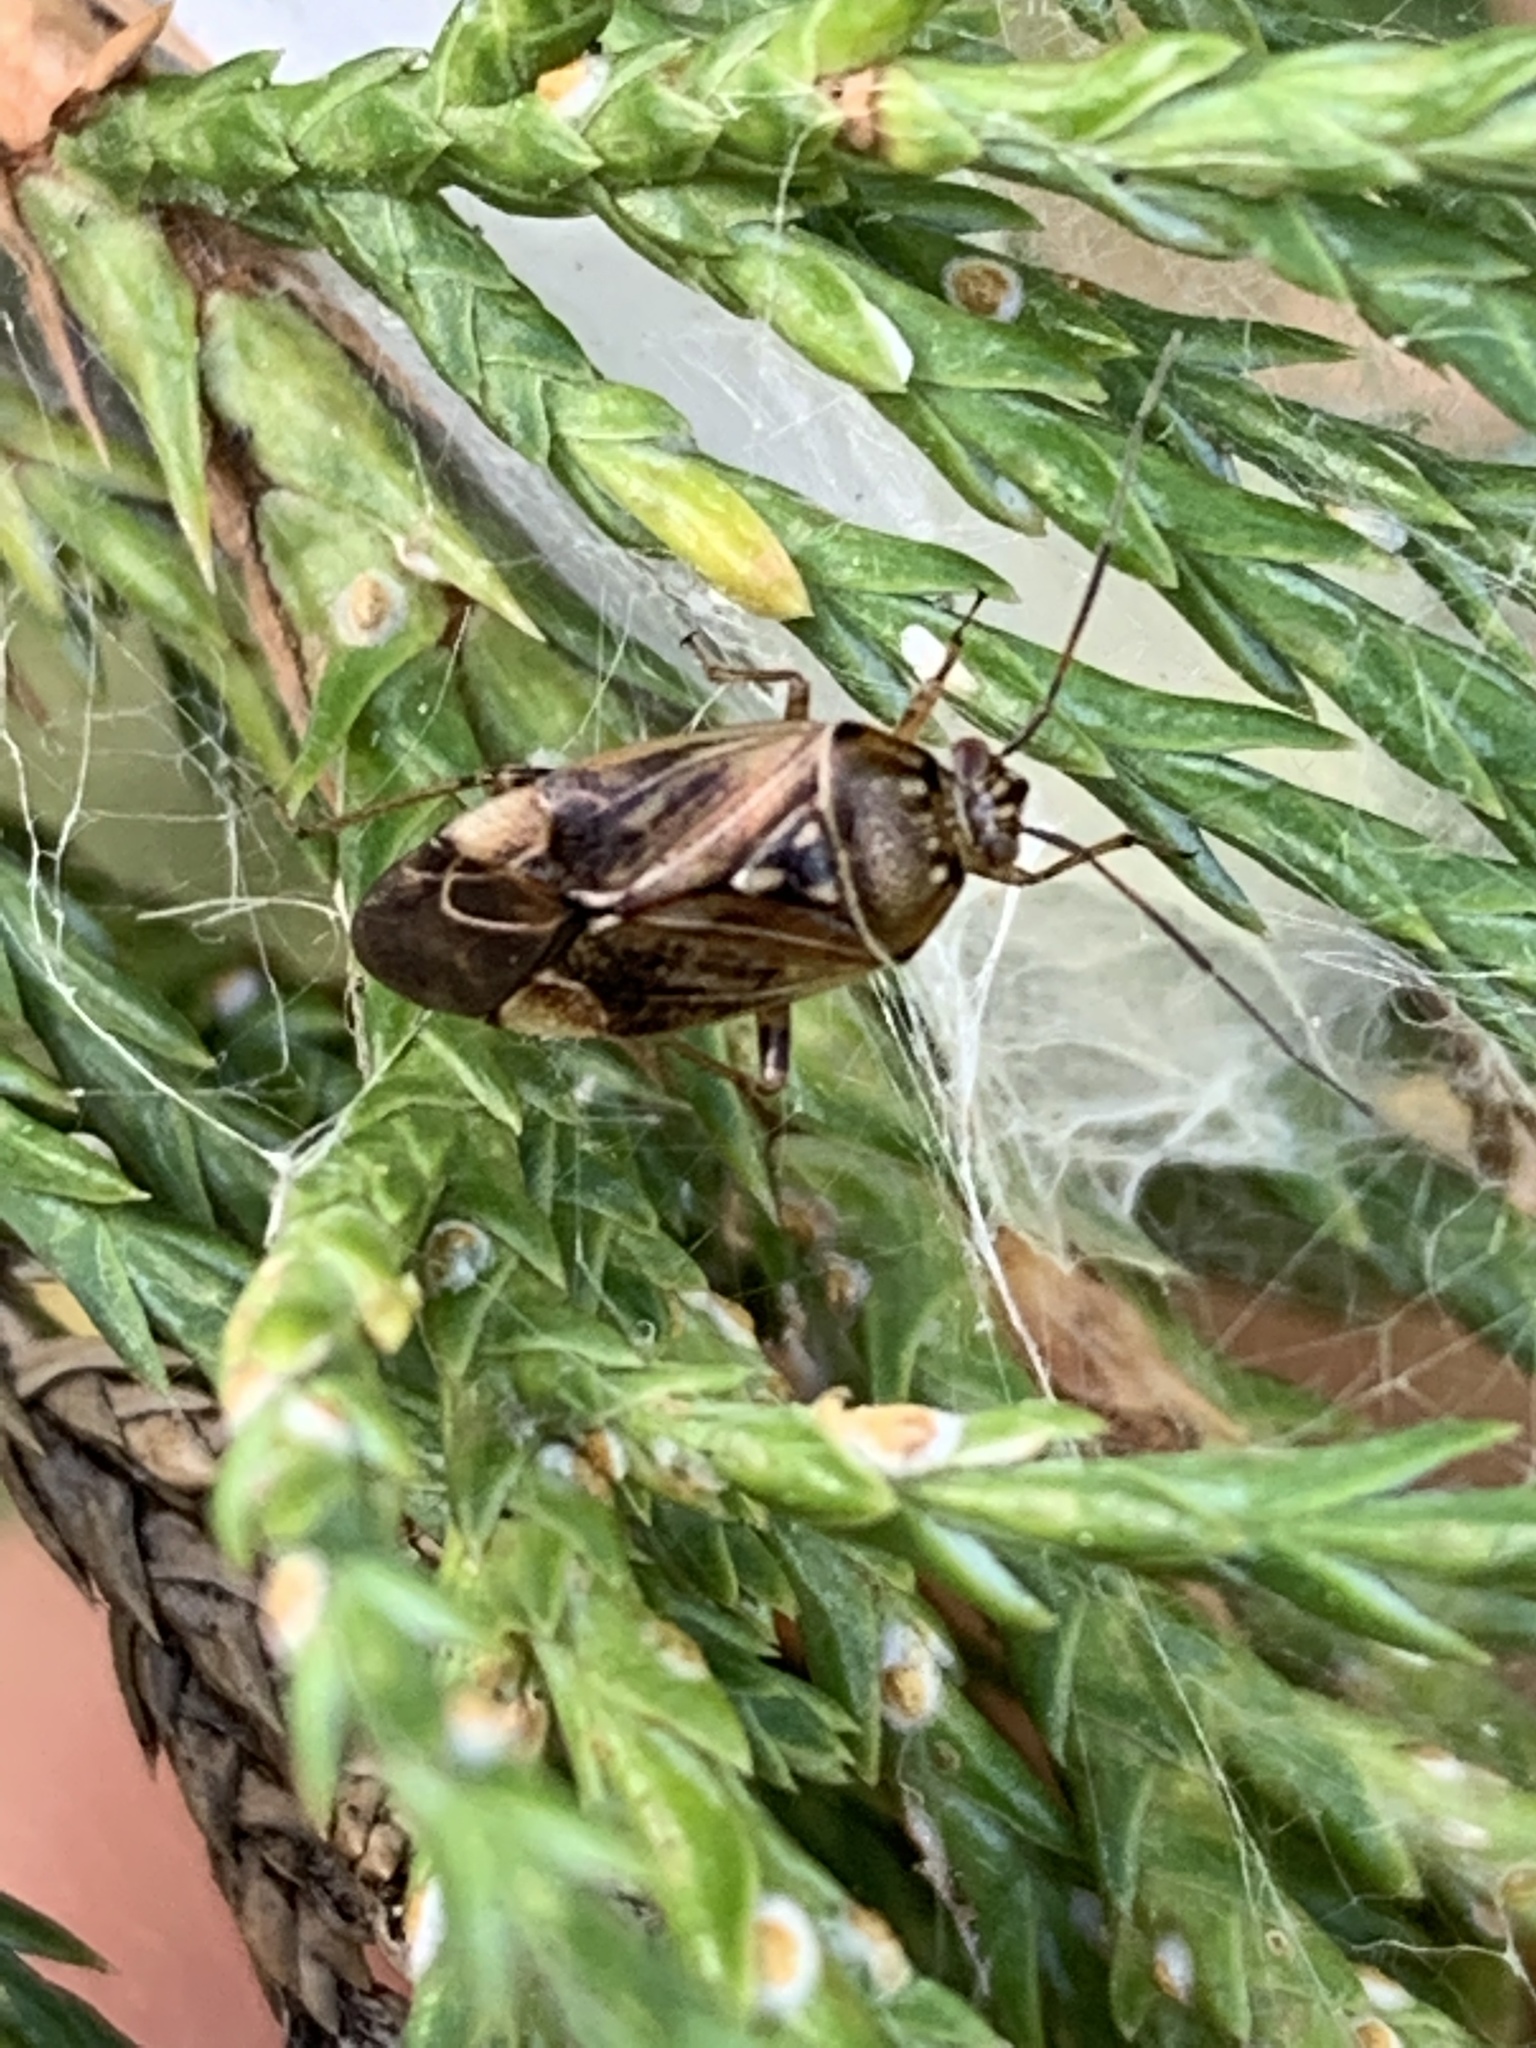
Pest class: lygus_bug